History of radiation therapy

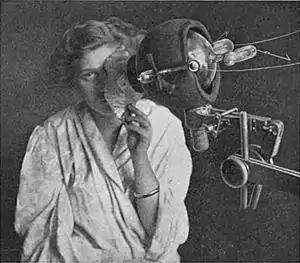
X-ray apparatus used for treatment of epithelioma of the face, 1915. The tube is in a localizing shield, and a perforated sheet of metal is securely fashioned to the surface by adhesive plaster.

From initial therapeutic experiments, a new field of x-ray therapy was born, referred to as "röntgenotherapy" after Wilhelm Röntgen, the discoverer of x-rays. It was still unclear how the x-rays acted on the skin; however, it was generally agreed upon that the area affected was killed and either discharged or absorbed.